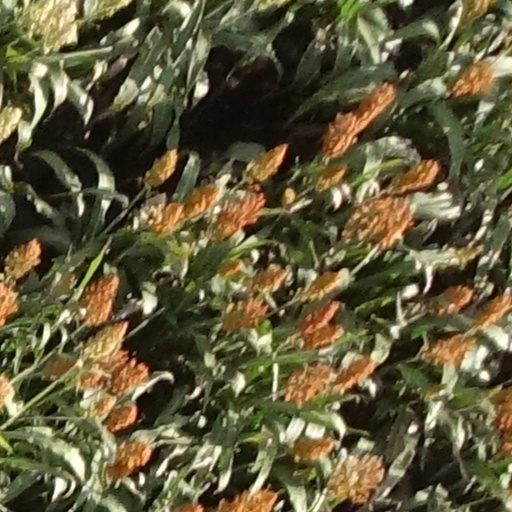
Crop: sorghum